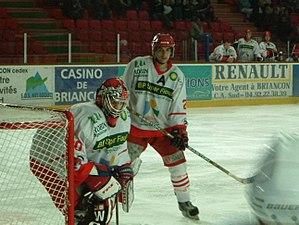
Gary Lévêque, joueur de hockey sur glace français sous le maillot de Briançon en 2004.
Gary Lévèque, né le 25 août 1981 à Saint-Pierre, chef-lieu de Saint-Pierre-et-Miquelon, est un joueur professionnel français de hockey sur glace. Il évolue au poste de défenseur, jusqu'en avril 2020, date de sa retraite sportive.